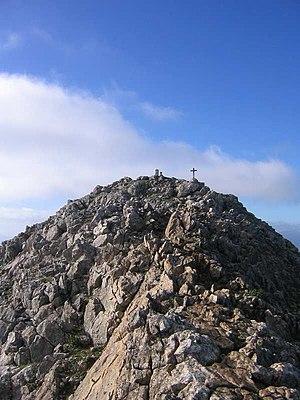
Udalaitz ou Udalatx, est une montagne située entre le Guipuscoa et la Biscaye, dans le massif d'Udala dans les Montagnes basques, et culminant à 1 120 m d'altitude.